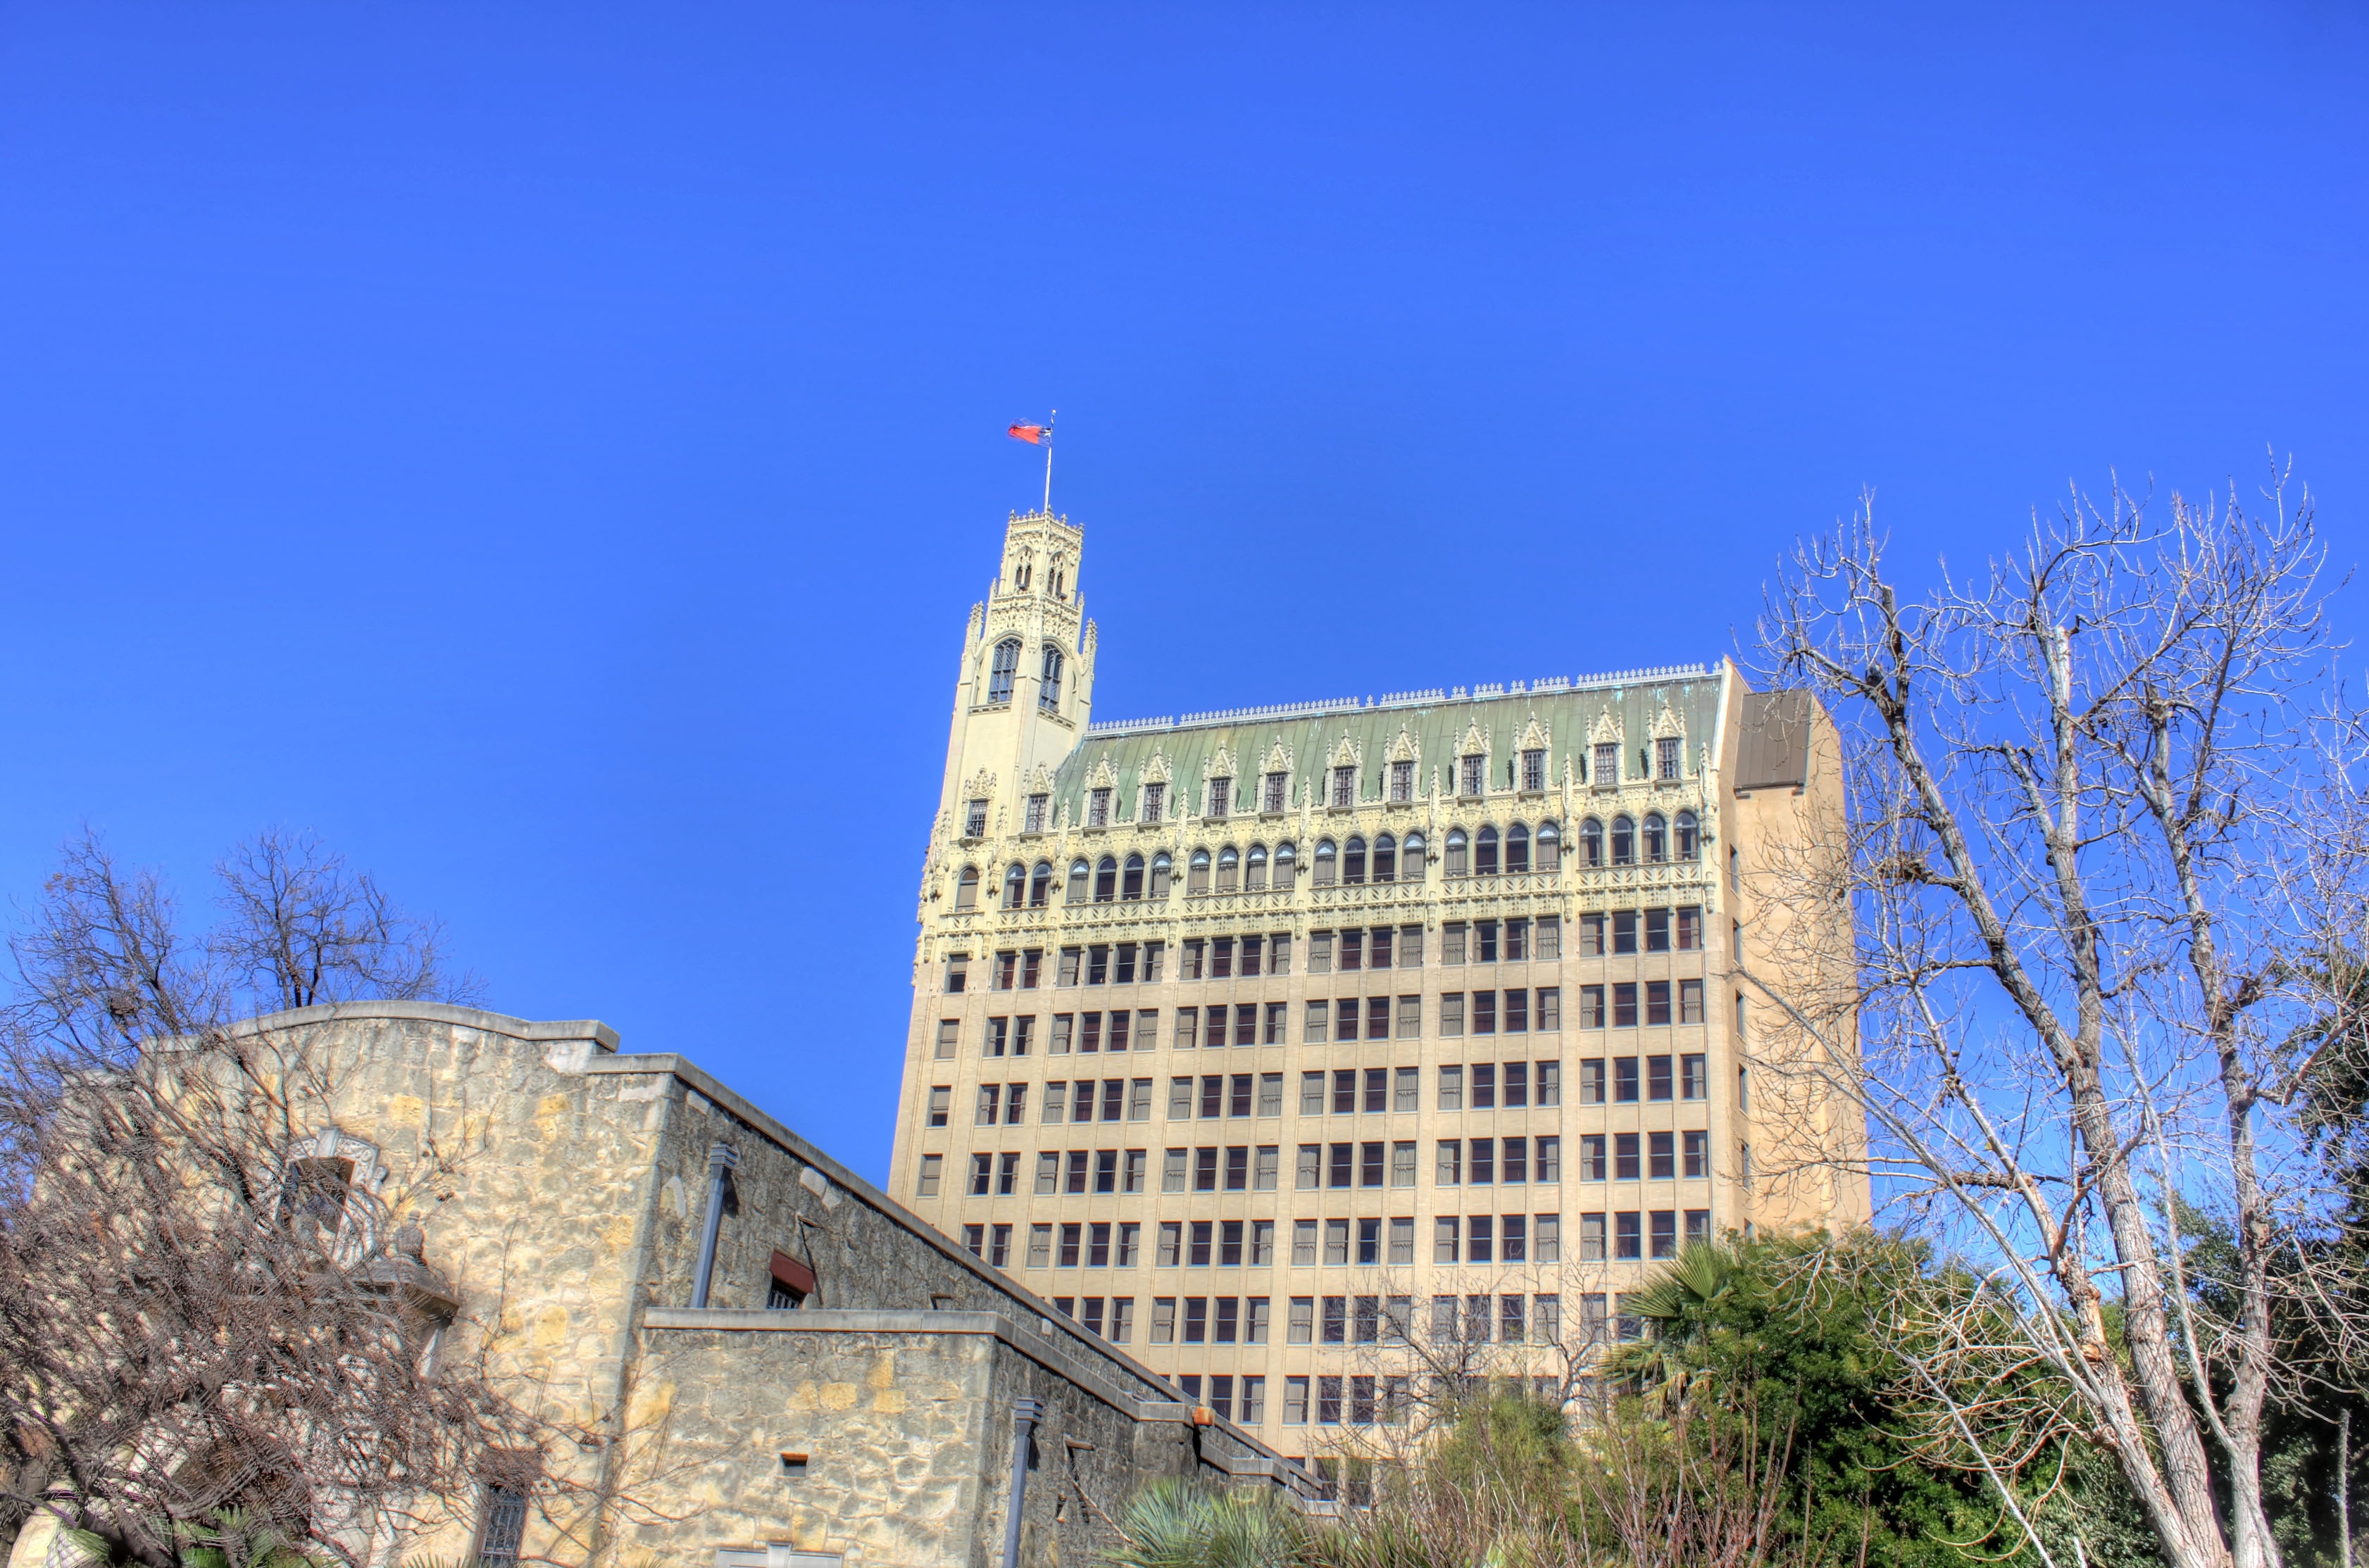
architecture, structure, building, city, skyscraper, downtown, construction, tower, usa, landmark, exterior, tower block, engineering, design, buildings, texas, architectural, neighbourhood, architecture design, san antonio